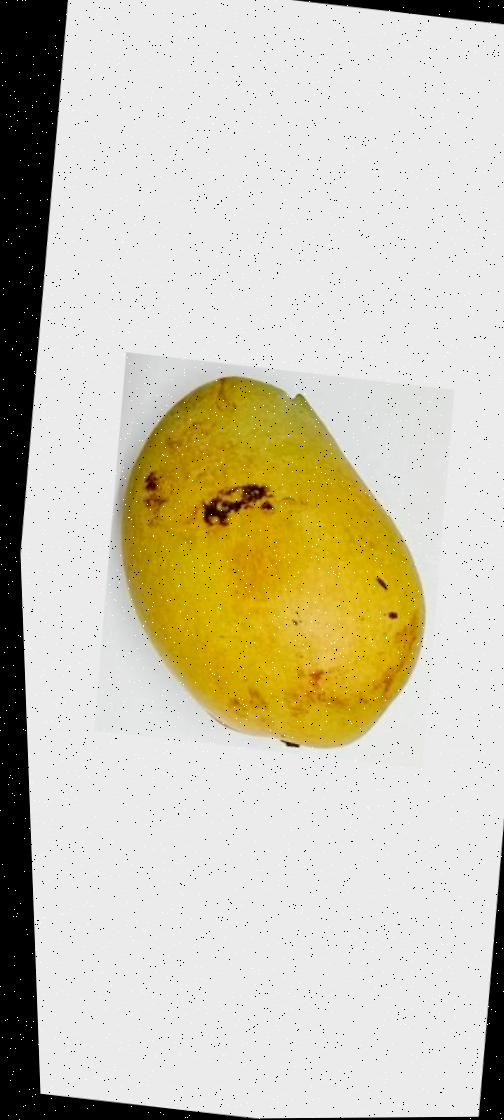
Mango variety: Bari-11